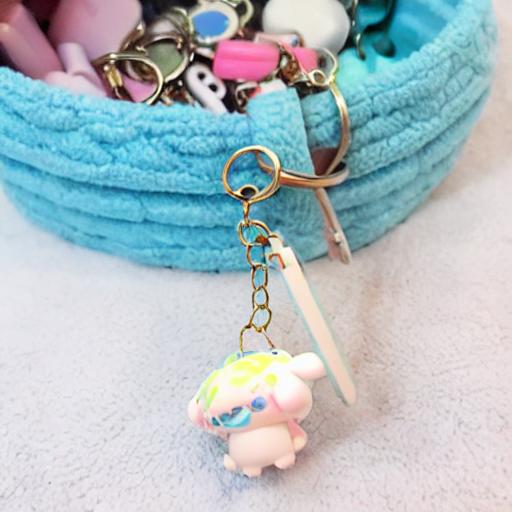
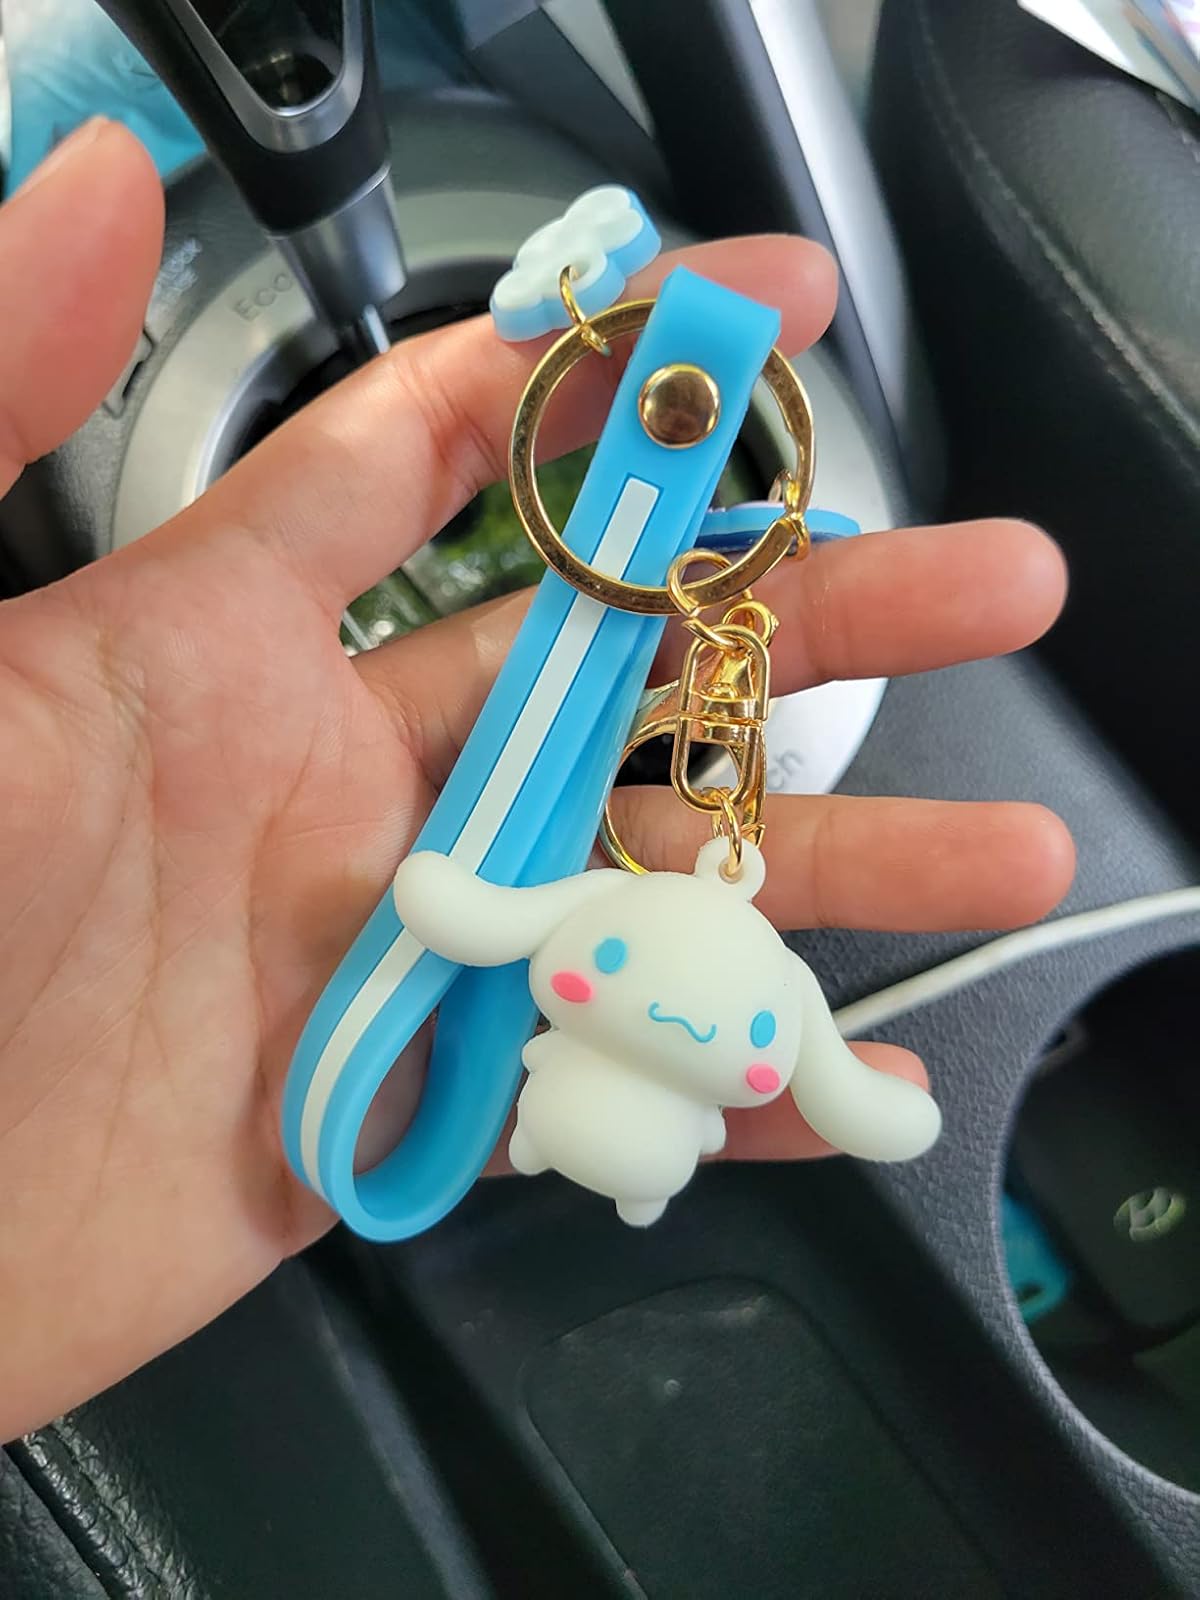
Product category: accessories_keychain
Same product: no